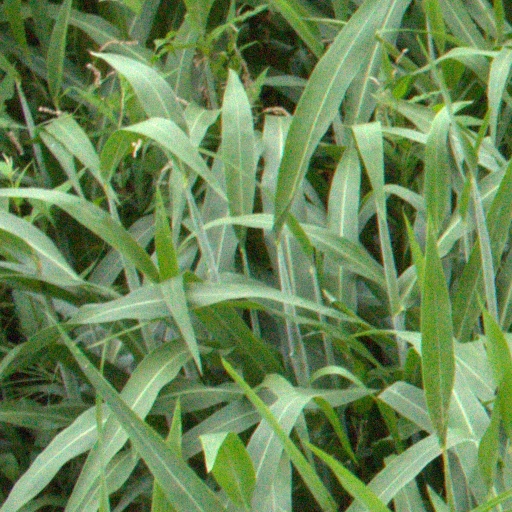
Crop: sorghum